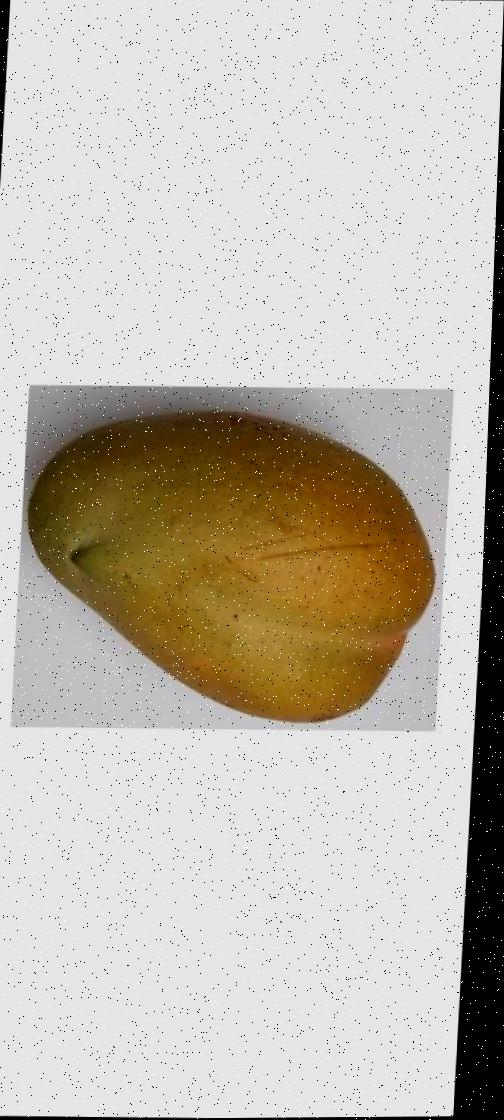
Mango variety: Bari-11